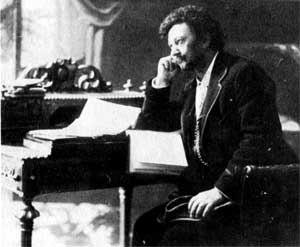
Laza Kostić était un écrivain serbe, qui fut poète, journaliste, dramaturge et esthéticien. Il était membre de l'Académie serbe des sciences et des arts. Il est considéré comme l'un des plus grands écrivains du romantisme serbe.